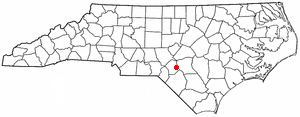
Rockfish est une census-designated place américaine située dans le comté de Hoke dans l'État de Caroline du Nord. En 2010, sa population était de 3 298 habitants.